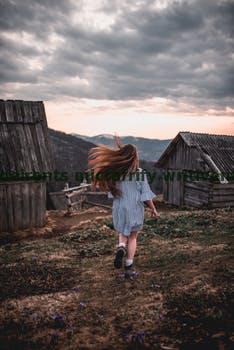
Label: Watermark